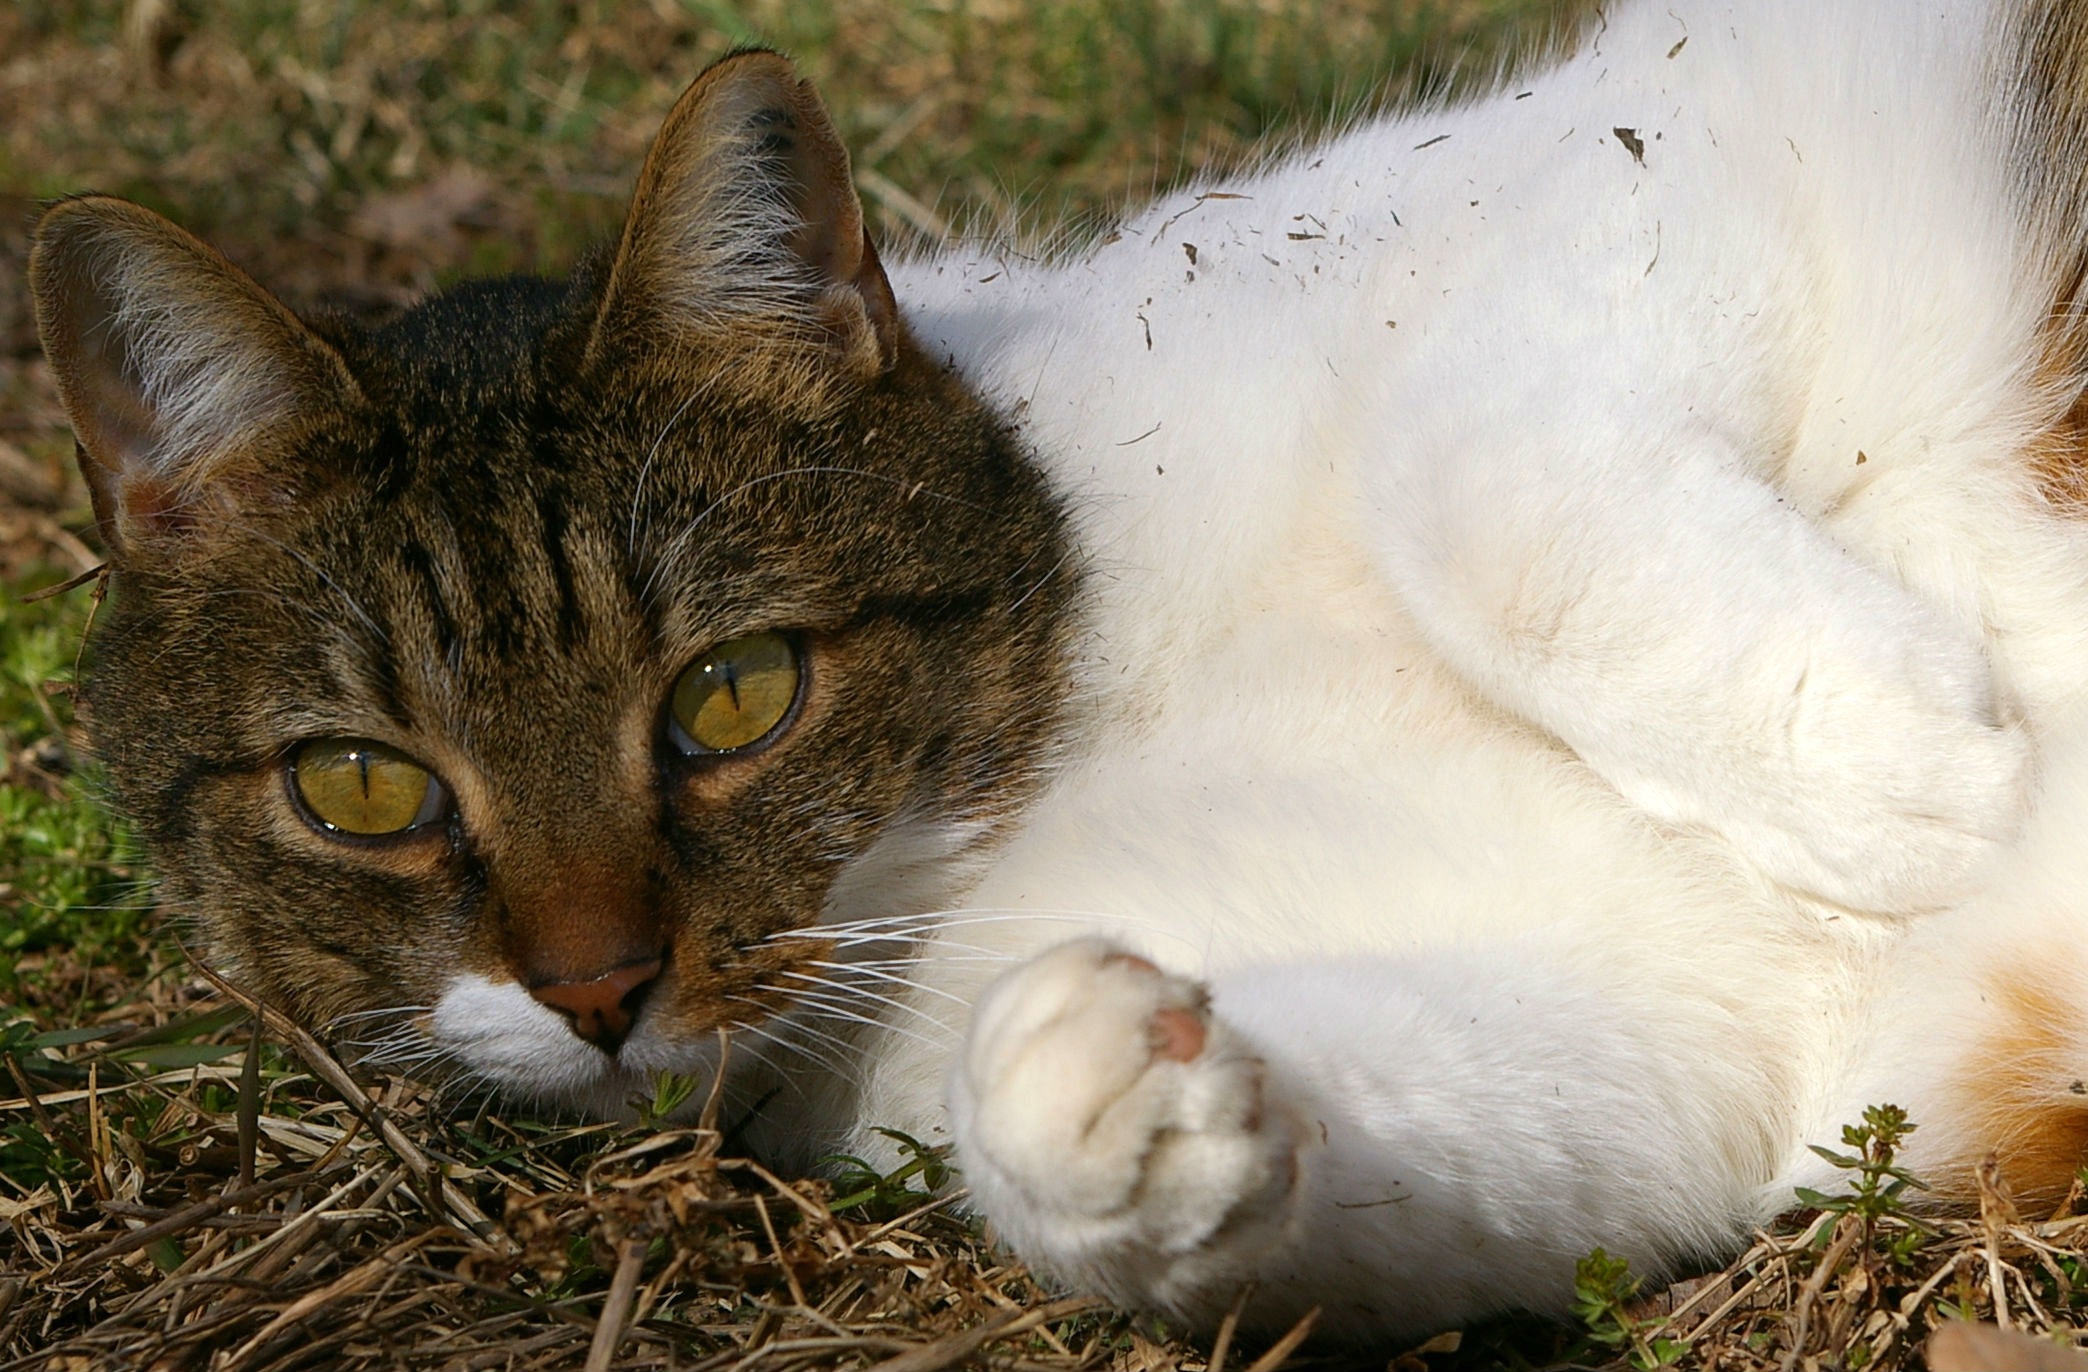
grass, flower, wildlife, kitten, cat, mammal, fauna, close up, nose, eyes, whiskers, paw, eye, animals, skin, vertebrate, wild cat, small to medium sized cats, cat like mammal